Bicycling the Pacific Coast

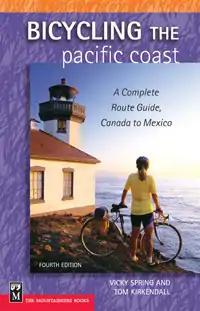
Cover of fourth edition

Bicycling the Pacific Coast is a 1984 bicycle touring guide by Vicky Spring and Tom Kirkendall, published by The Mountaineers Books. The book covers a nearly route from Vancouver, British Columbia to Tijuana, Mexico, following mostly United States Highway 101 and California State Route 1.